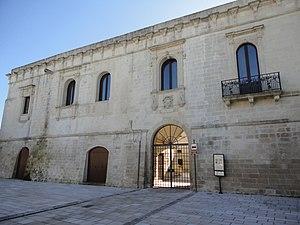
Dans le Salento se trouvent de nombreux châteaux et palais fortifiés construits au cours des diverse périodes historiques par les familles colonisatrices, parfois en modifiant ceux qui étaient pré-existants.